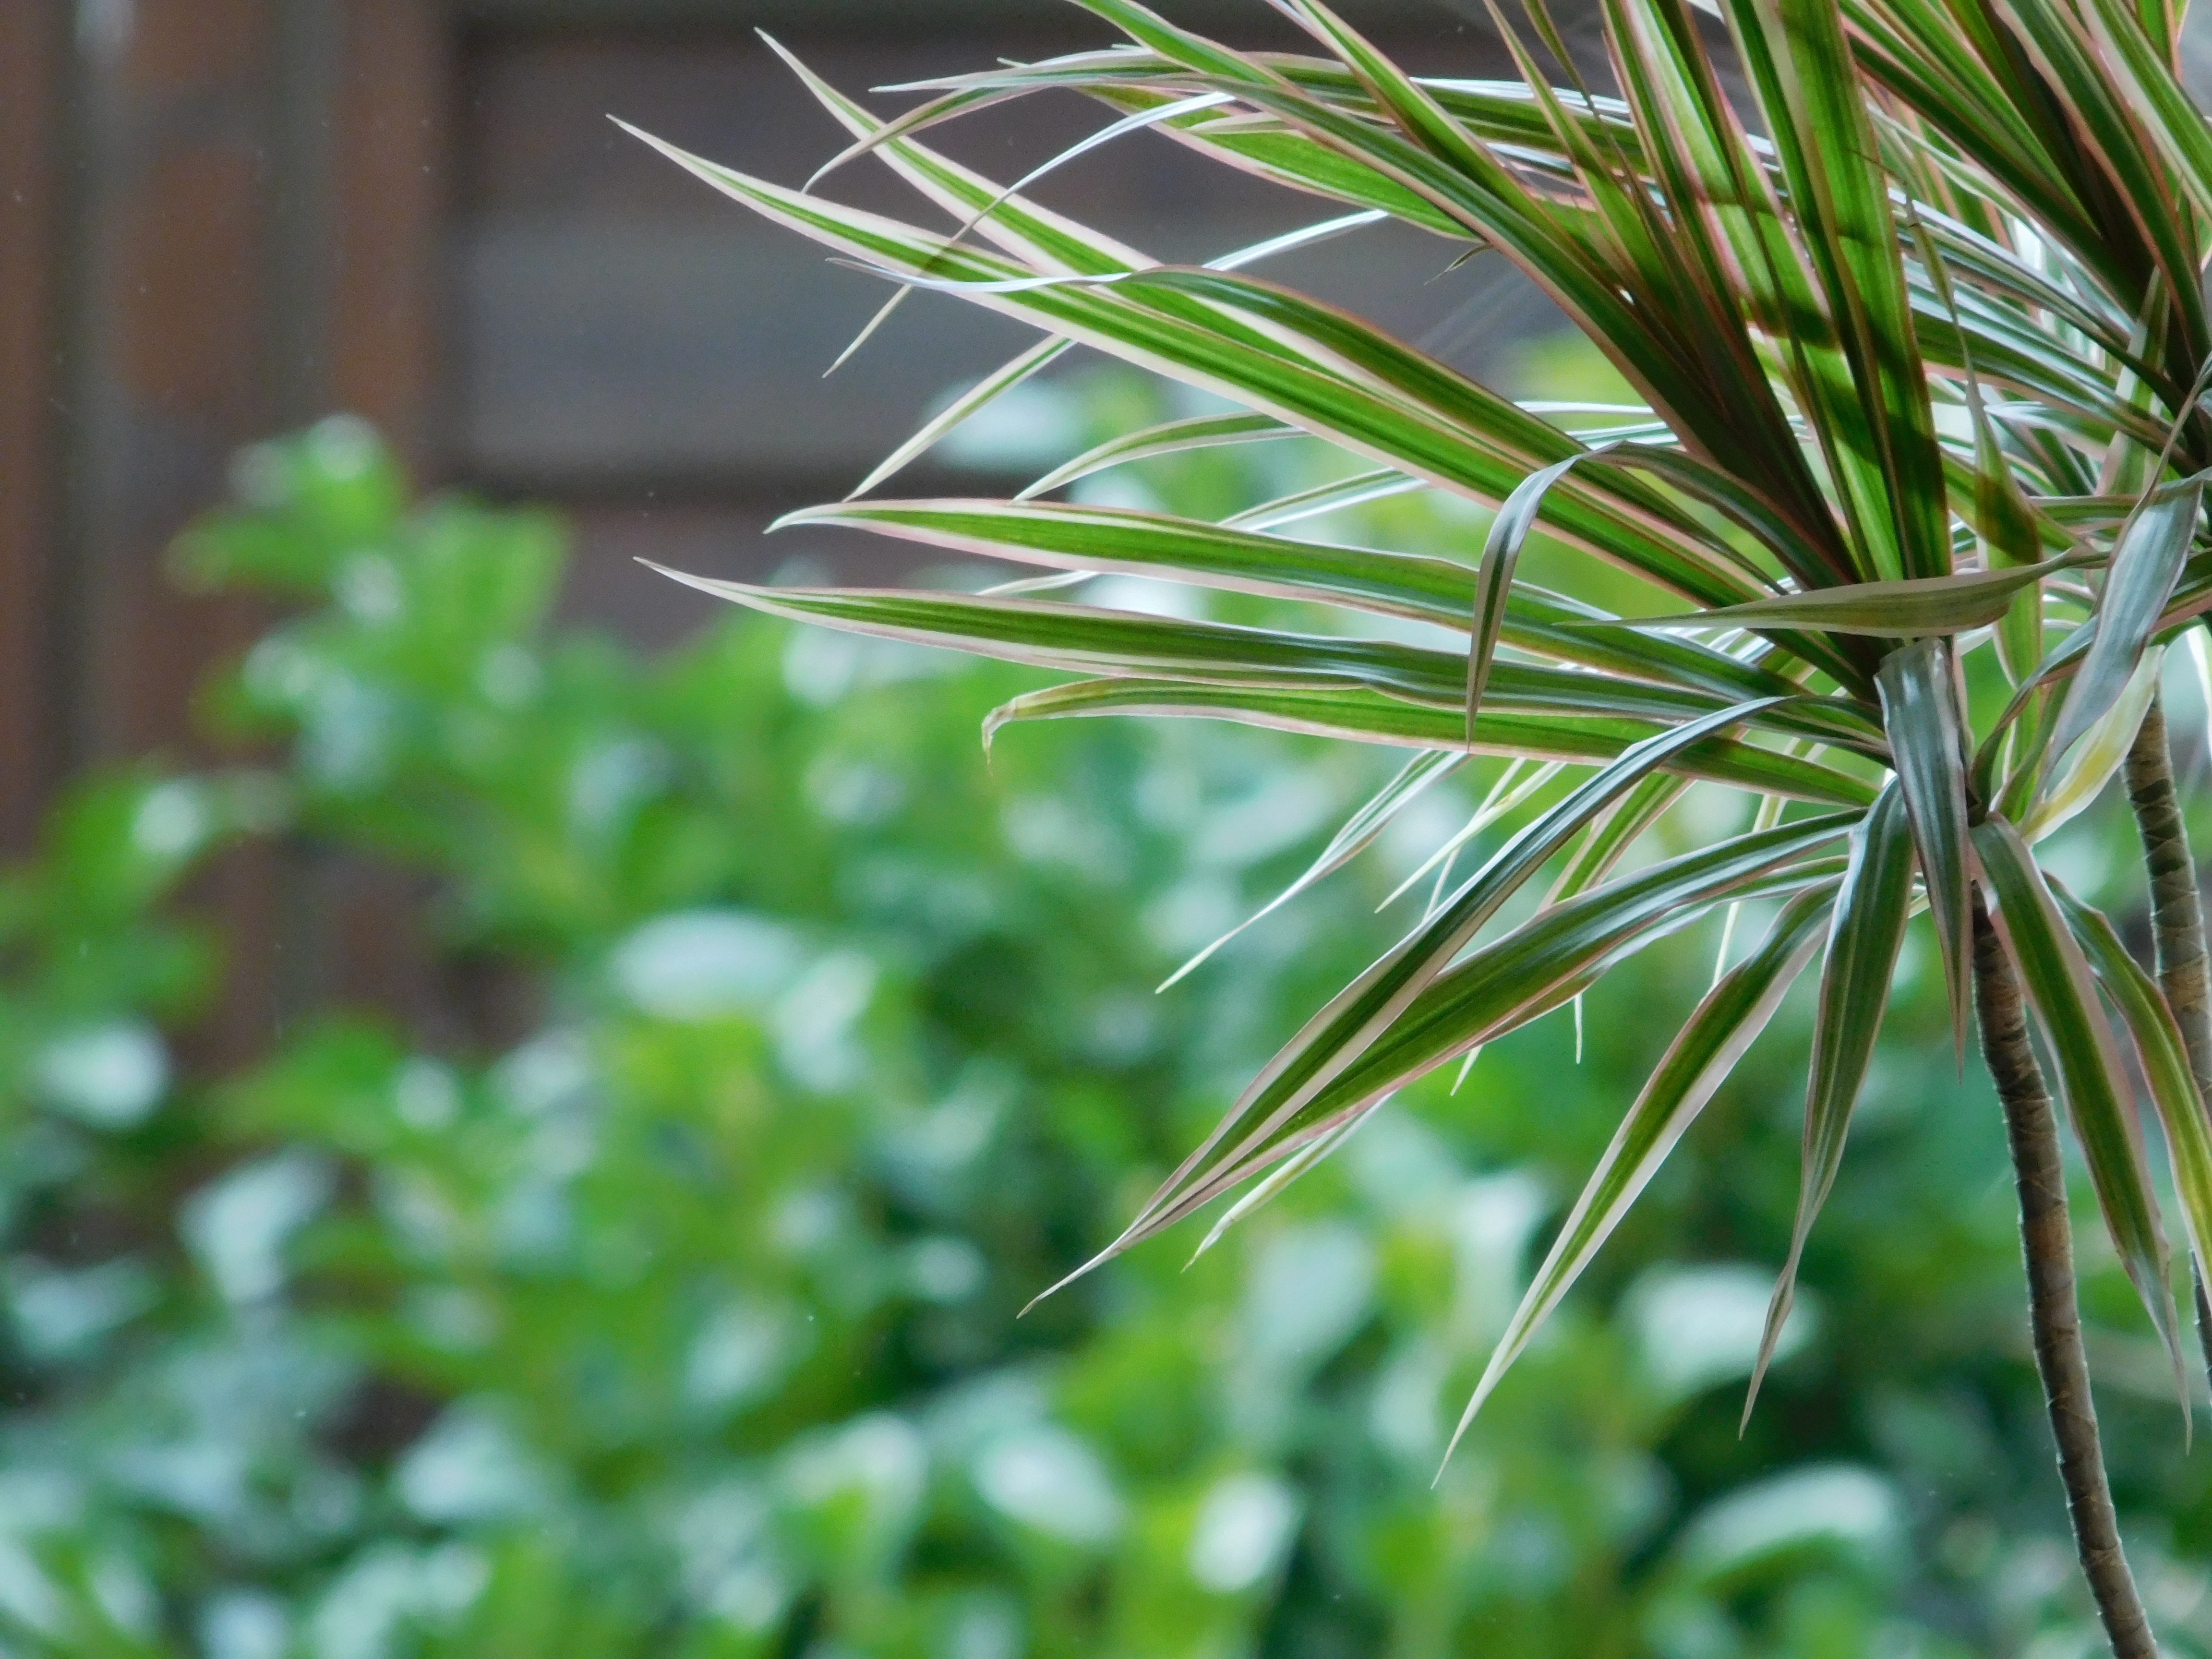
tree, nature, grass, branch, plant, lawn, leaf, flower, spring, green, botany, flora, twig, shrub, ecosystem, macro photography, flowering plant, grass family, plant stem, woody plant, land plant, arecales